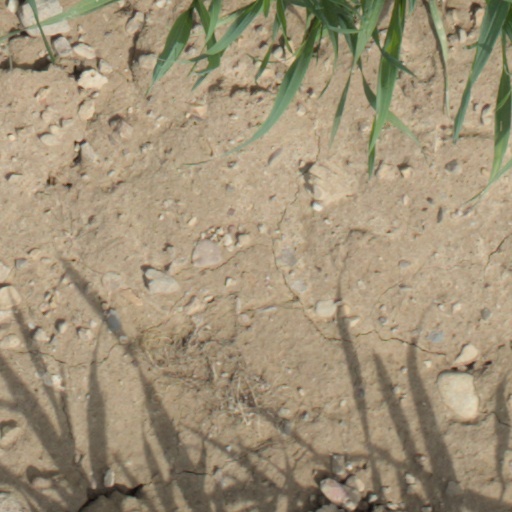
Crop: wheat